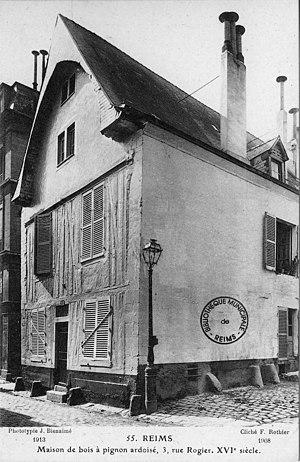
à Reims.
La rue Rogier est une voie de la commune de Reims, située au sein du département de la Marne, en région Champagne-Ardenne.